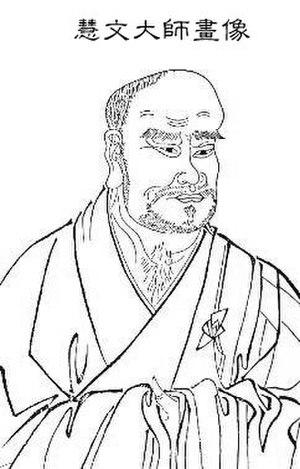
L'école Tiantai est une école chinoise du bouddhisme mahâyâna apparue au VIᵉ siècle, dont l'interprétation des sutras et les élaborations spéculatives exercèrent une grande influence sur le développement du bouddhisme en Chine, au Japon et en Corée. Le moine Zhiyi des Sui est considéré comme le principal auteur de cette doctrine, que la tradition de l'école fait remonter à Nāgārjuna dont certains concepts ont inspiré Zhiyi et ses deux prédécesseurs, Huiwen et Huisi. Zhiyi lui-même semble avoir beaucoup lu mais laissa peu d'écrits, et c'est surtout par ses disciples que nous connaissons sa pensée. L'école Tiantai considère le Sūtra du Lotus comme l'expression achevée de l'enseignement du Bouddha. Elle tire son nom de la montagne du Zhejiang sur laquelle le célèbre moine passa la plus grande partie de sa vie.
Huiwen 慧文 est considéré comme le premier patriarche de l'École bouddhique chinoise Tiantai, mais le deuxième si l'on suit la généalogie traditionnelle de l'École qui voit en Nagarjuna son premier ancêtre.